Elena Bertocchi

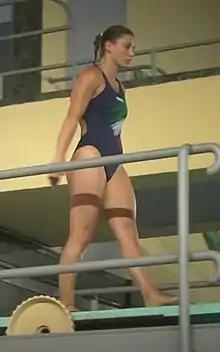

Elena Bertocchi (born 19 September 1994) is an Italian diver. She competed at the 2015 World Aquatics Championships. She qualified for the 2020 Summer Olympics.